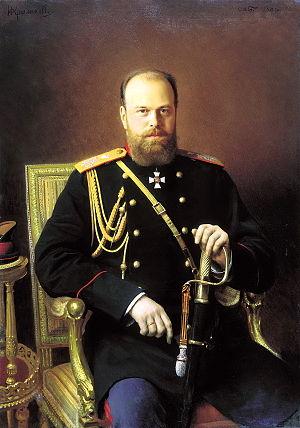
Les Soubbotniks, ou Subbotniki, parfois appelés Soubbotnichestvo ou Sobbotniki, sont un ensemble de groupes religieux russes d'origine chrétienne ayant adopté des pratiques religieuses proches ou similaires à celles du judaïsme.
La Russie, en forme longue la fédération de Russie, est un état fédéral transcontinental. Elle est l'héritière de l'Empire russe et l'état continuateur de l'Union des républiques socialistes soviétiques.
L'Arménie russe est la période de l'histoire de l'Arménie durant laquelle l'Arménie orientale était sous domination russe. Elle commence en 1828, lorsque ce territoire devient partie de l'Empire russe après la défaite de la Perse kadjar au cours de la guerre russo-persane et la concession ultérieure de ses territoires inclus dans l'Arménie orientale par le traité de Turkmanchai. Elle prend fin en 1917, à la suite de la révolution russe qui provoque l'effondrement de l'empire.
L'alliance franco-russe était d'abord un accord de coopération militaire signé entre la France et l'Empire russe qui fut en vigueur de 1892 à 1917.